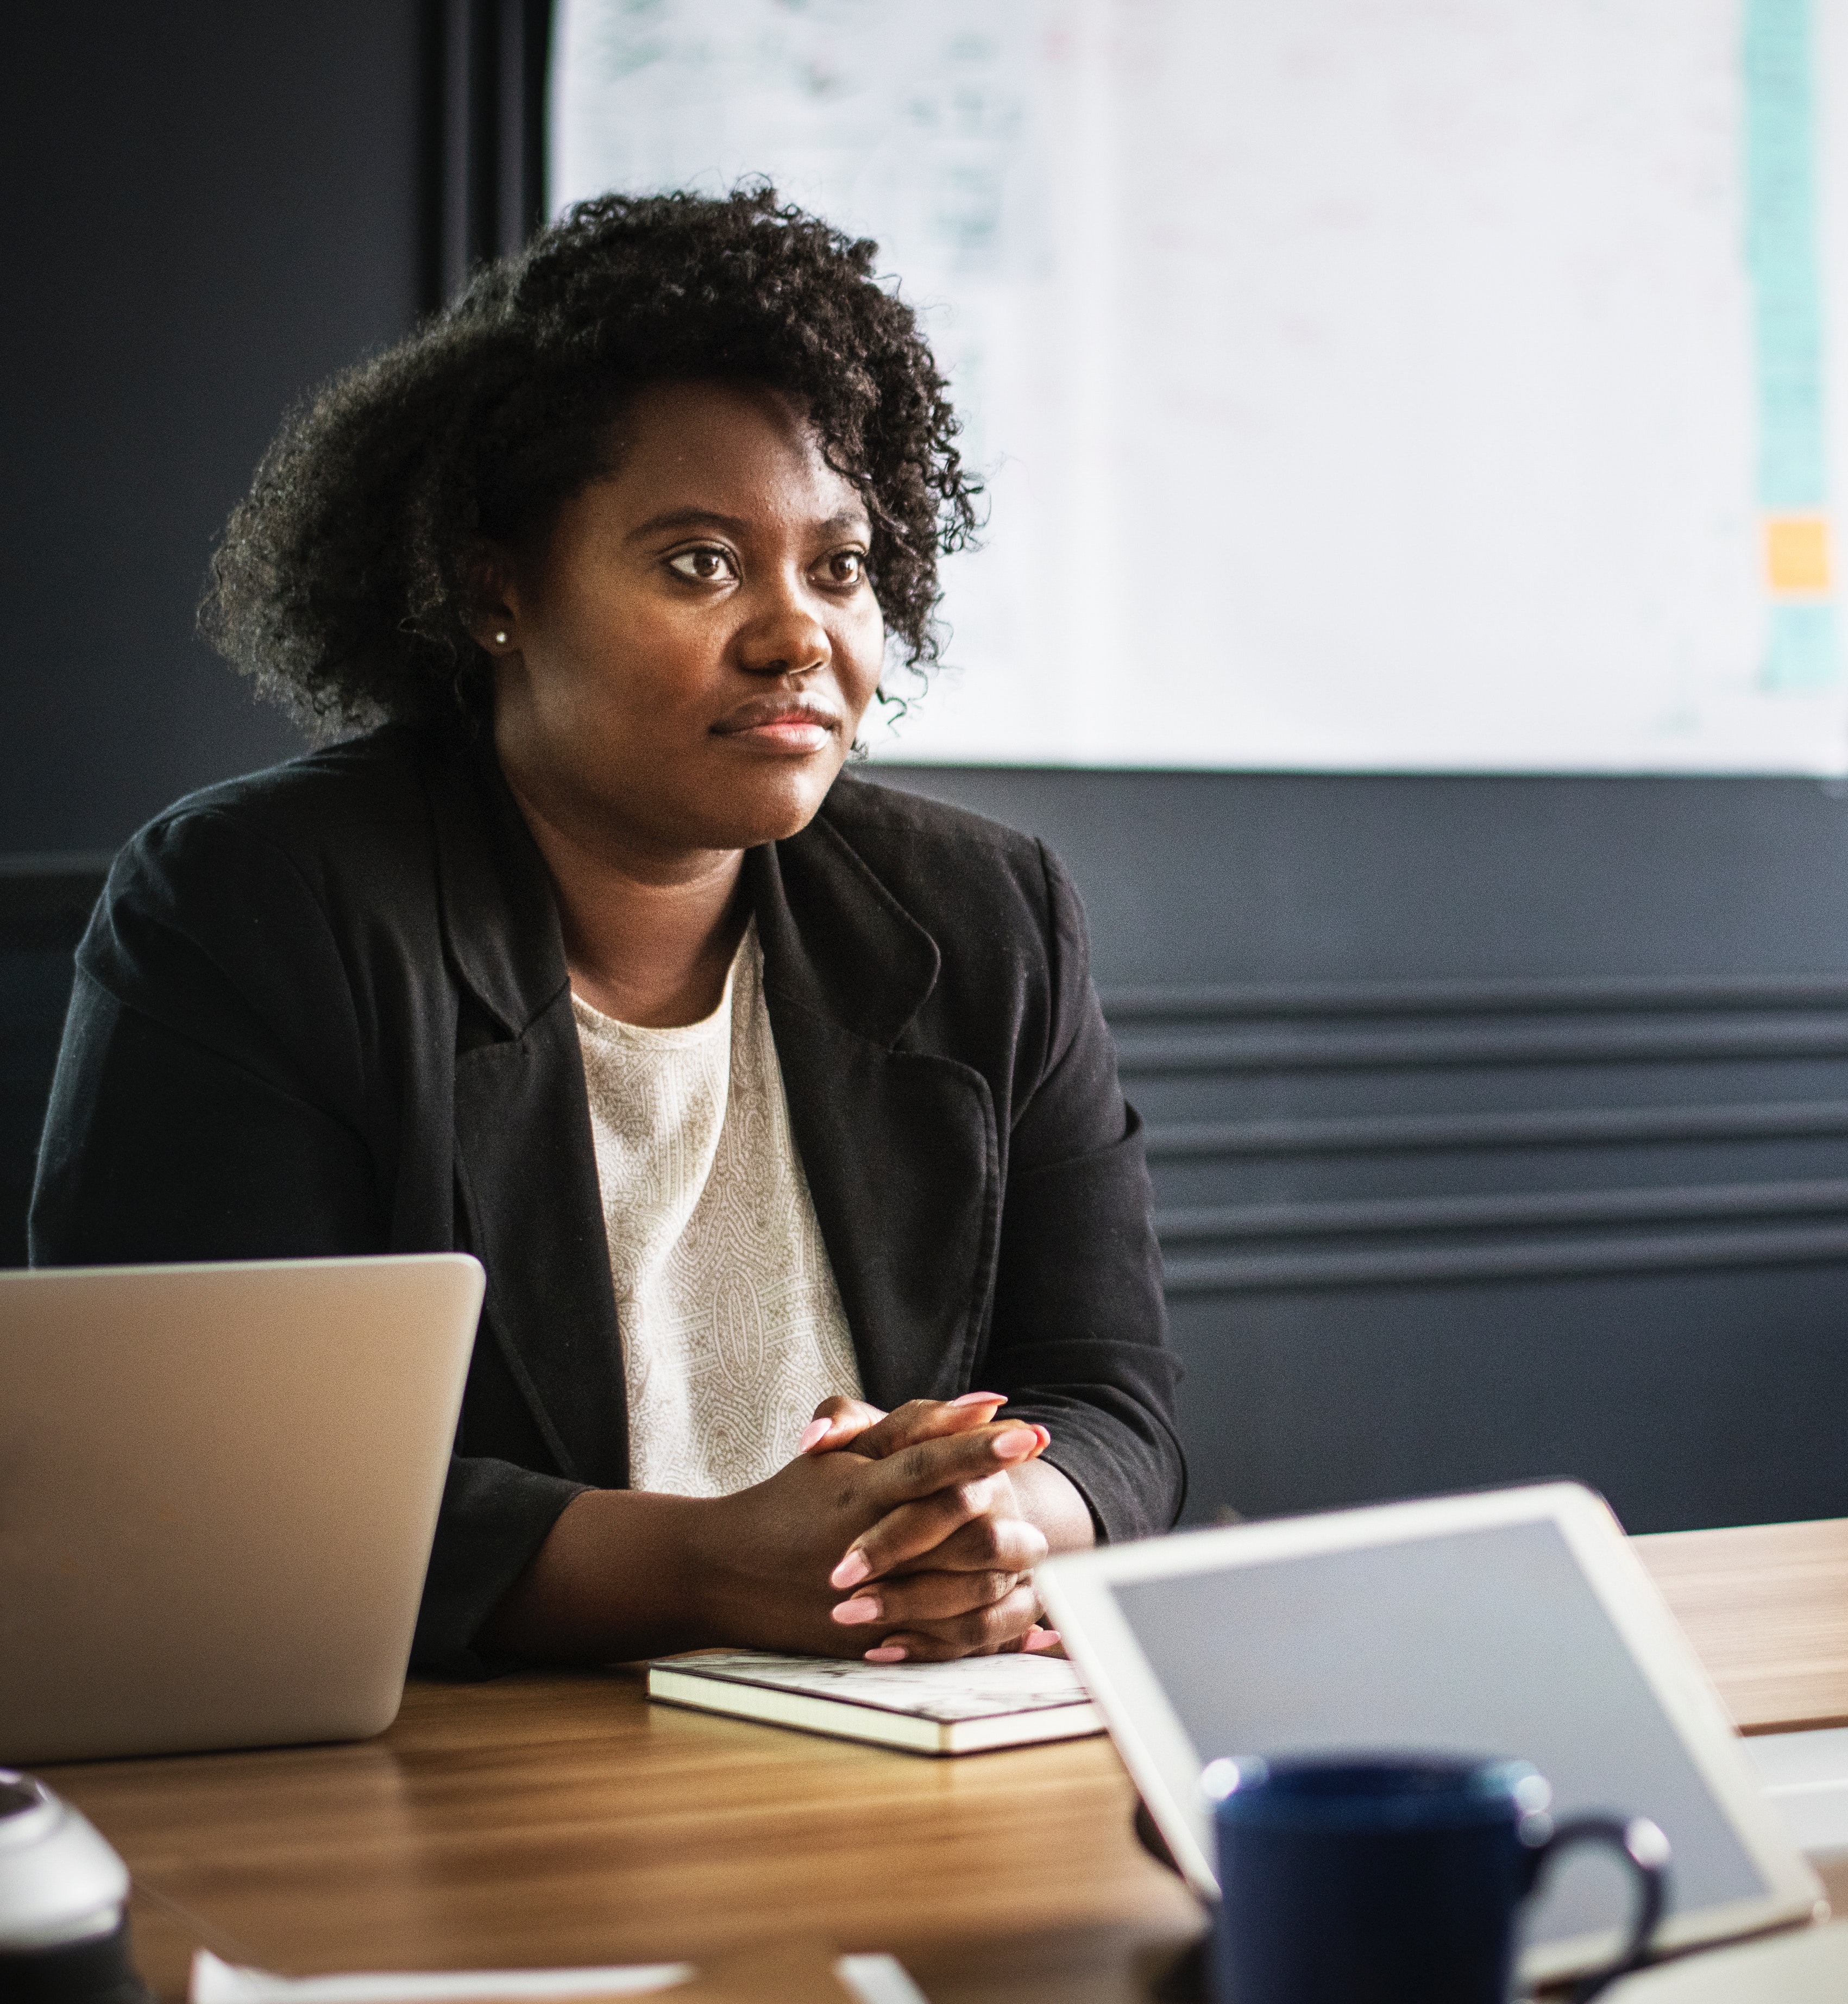
communication, student, business, conversation, electronic device, job